Simbor

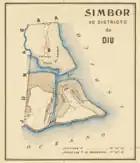
Territory of Simbor

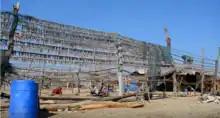
Fish drying racks on the beach at Simbor

The territory of the present-day exclave of Simbor is the same as it was in the colonial era. It consists of two plots of land on either side of the estuary of the Sahil (Vançoso) River and an islet at the mouth of the river on which is built Fort St. Anthony of Simbor. The village of Simbor (Simar), which in the early days had been occupied by the Portuguese for a brief period is not part of the territory. It lies about 2 km to the northeast and is part of Gujarat State.